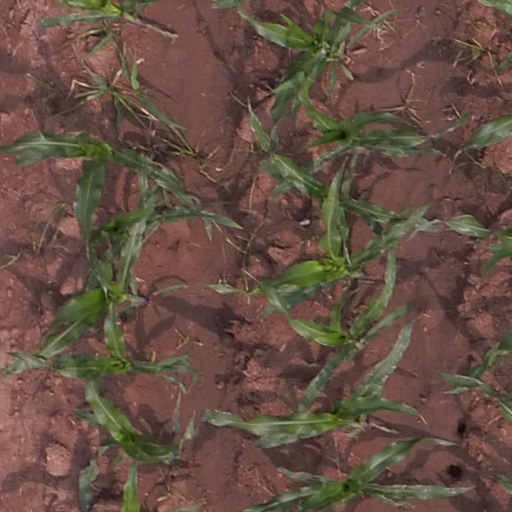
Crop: maize; corn